Charles Townshend (British Army officer)

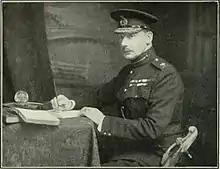
Townshend as a major-general before the outbreak of war.

In April 1915, Townshend was appointed to the command of the 6th (Poona) Division in Mesopotamia, tasked with protecting the British Empire's oil production assets in Persia from Ottoman Imperial attack. He arrived in Basra from India in April to take up his post.